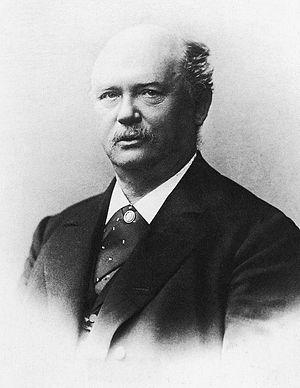
Georg Siemens, devenu en 1899 Georg von Siemens, était un banquier et homme politique allemand. Il fut le premier président de la Deutsche Bank.